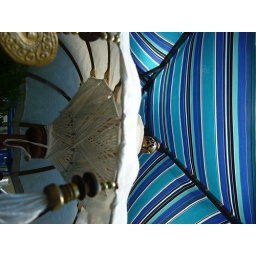
-white lamp under something ambiguous-contrast of white versus blue